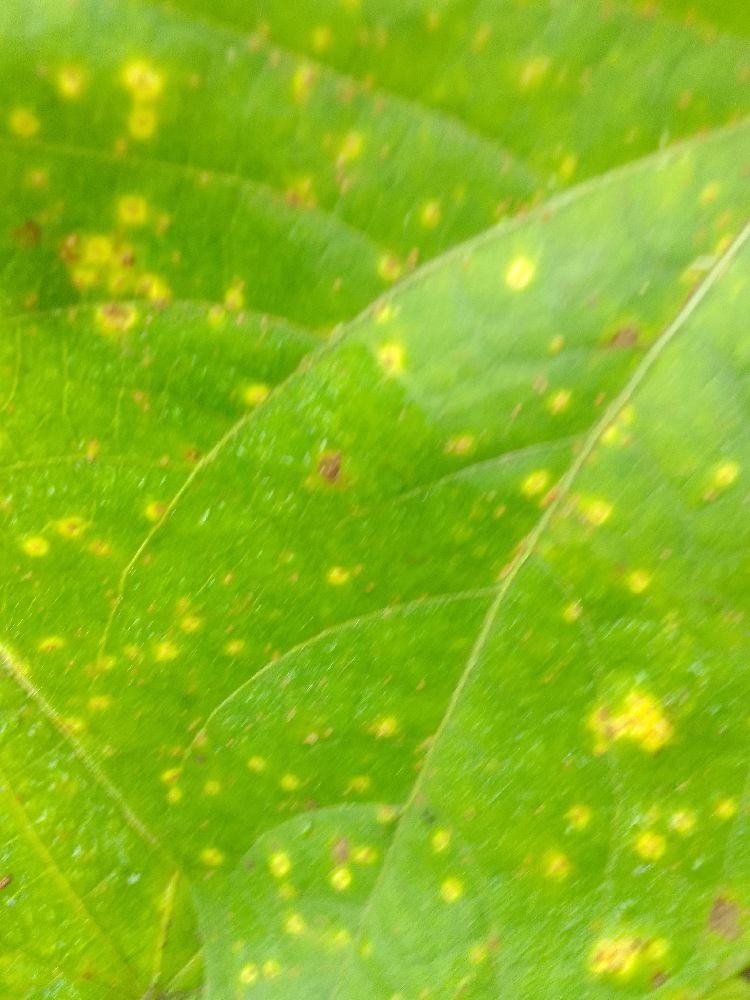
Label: rust